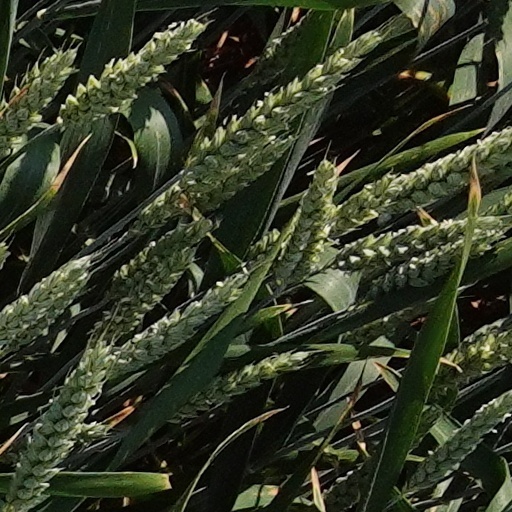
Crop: wheat